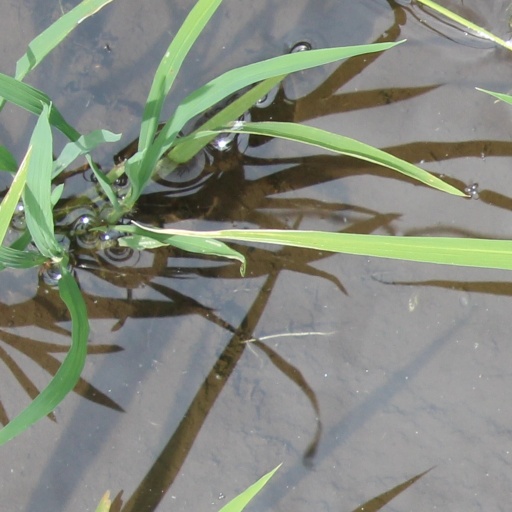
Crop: rice